Riot dog

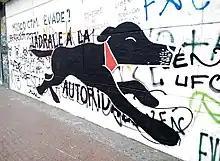
A graffiti of Negro Matapacos

Loukanikos (: the sausage loukaniko) or more commonly Louk, sometimes confused by the media for Kanellos, was present at nearly every protest in Athens up until 2012. This stray has ostensibly become the symbol of Greek protests against the IMF- and ECB-prompted austerity measures. There was uncertainty about the claim that Loukanikos and Thodoris may, in fact, be the same dog however this was later confirmed false after Loukanikos died.